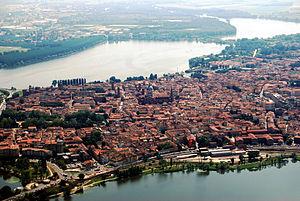
L'Eurobeat est un genre musical et variante dance-pop britannique dérivé de l'Italo disco et de la hi-NRG, développé puis popularisé au milieu et à la fin des années 1980.